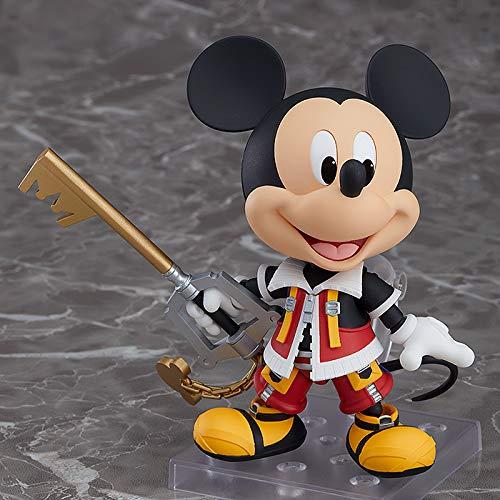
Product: Good Smile Kingdom Hearts II: Mickey Nendoroid Action Figure
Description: Highly articulated to recreate lively poses from the game.
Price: $31.02
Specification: ProductDimensions:1.5x1.5x3.9inches|ItemWeight:8.5ounces|ShippingWeight:8.5ounces(Viewshippingratesandpolicies)|ASIN:B07N1NRL5J|Itemmodelnumber:-|Manufacturerrecommendedage:15yearsandup